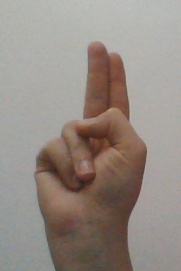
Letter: taa